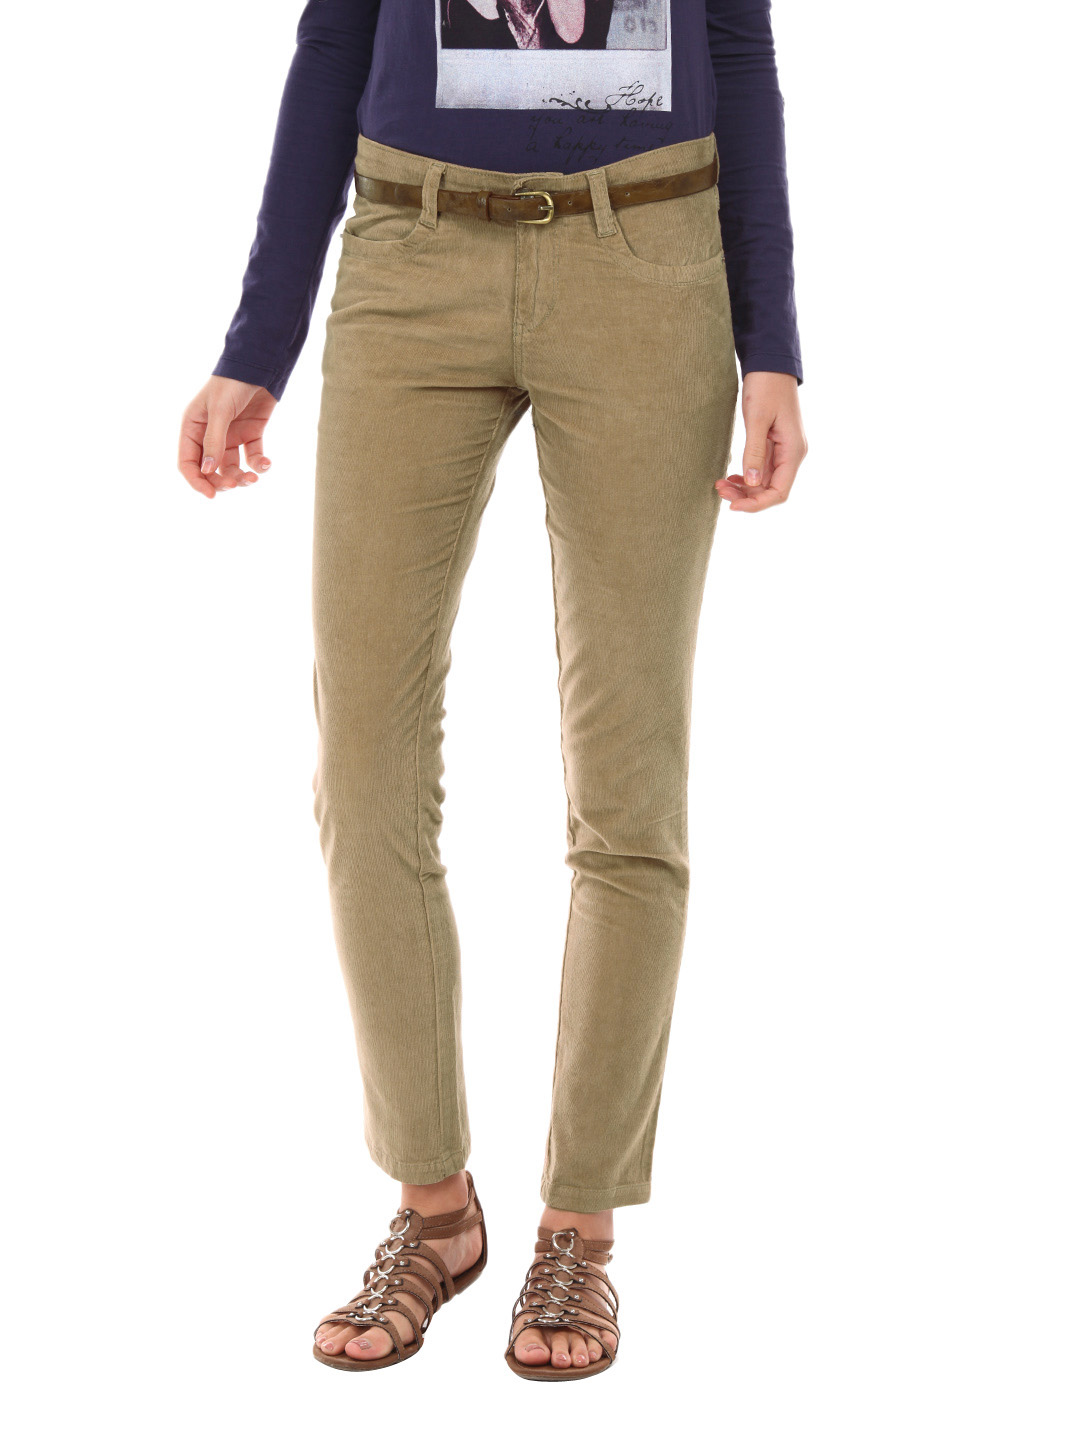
Kraus Jeans Women Brown Corduroy Trousers
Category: Apparel / Bottomwear / Trousers
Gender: Women
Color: Brown
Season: Fall 2012
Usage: Casual